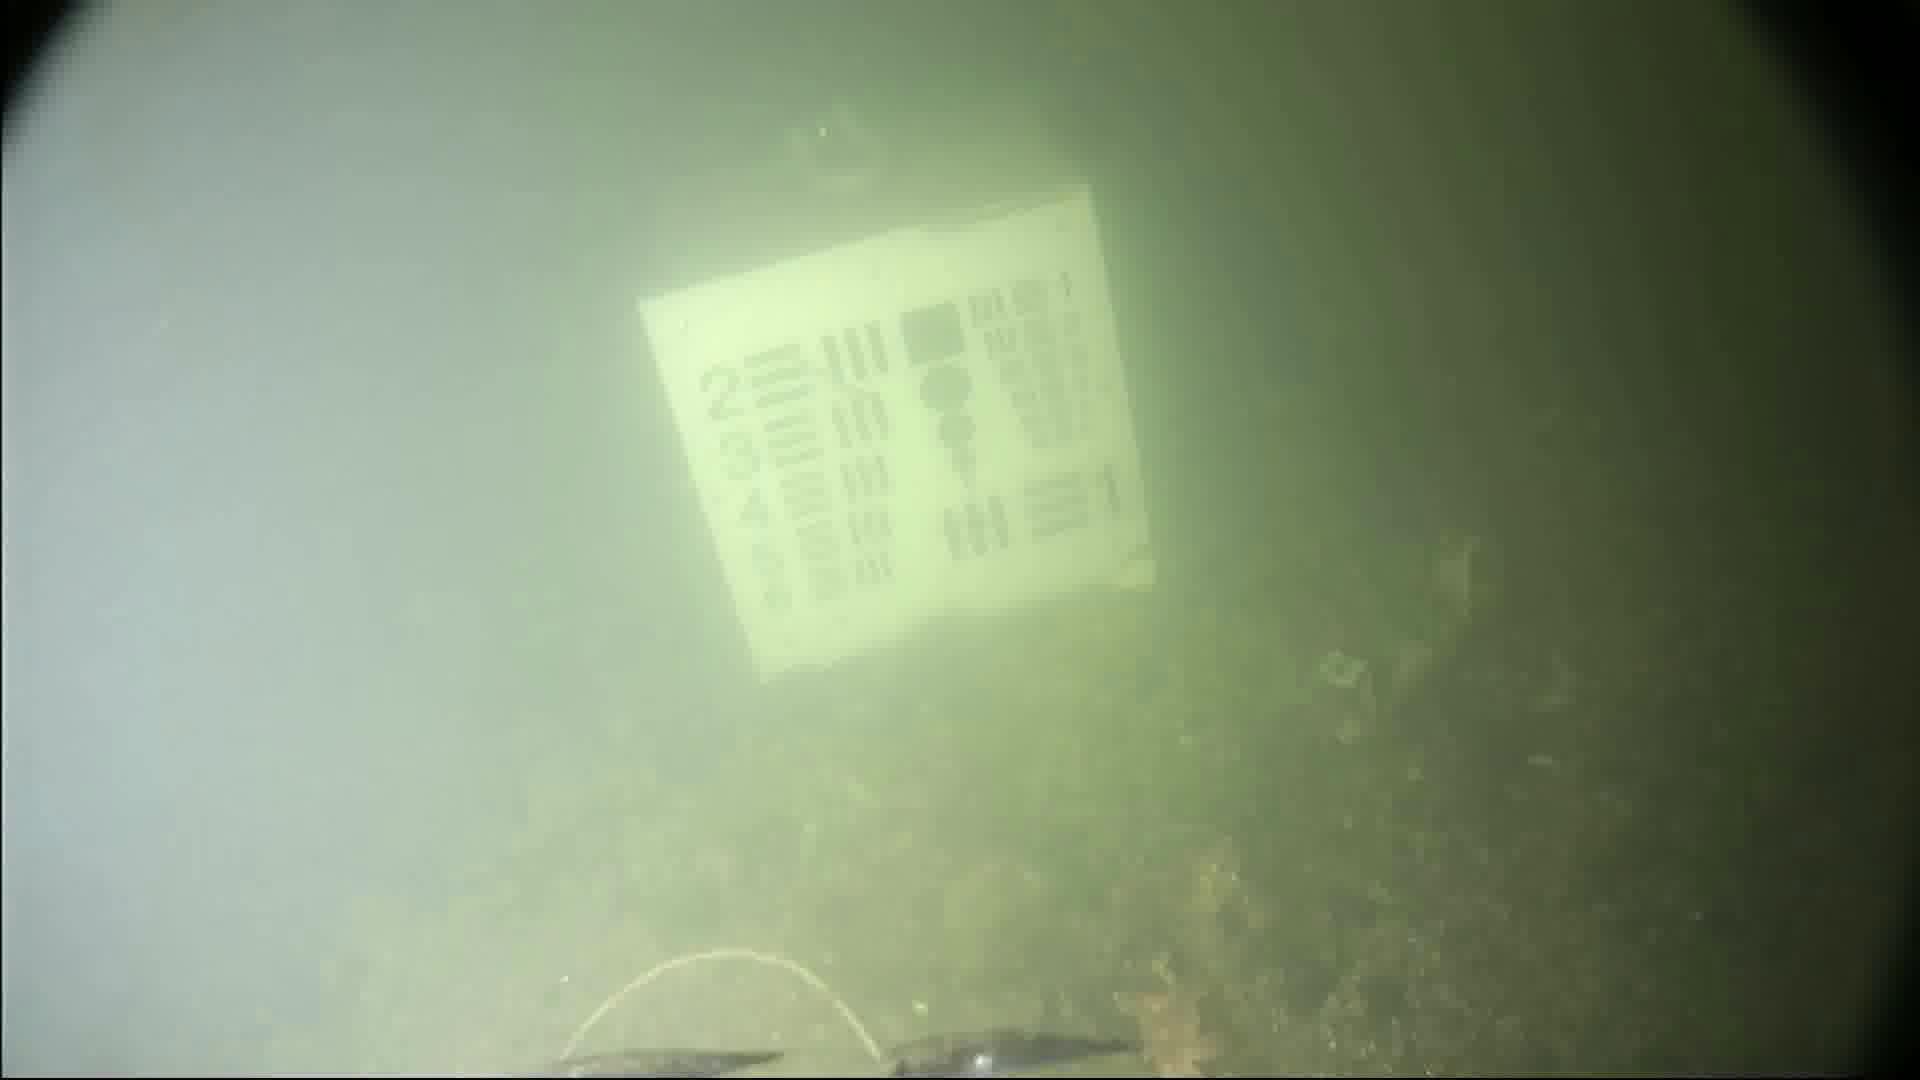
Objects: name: small_fish
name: starfish